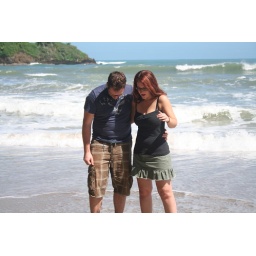
Trying to pose on the beach in Cocles when the water soaked Chris' runners